Yagen Valley

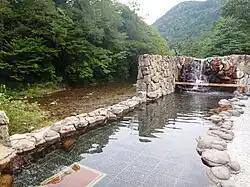
Oku-Yagen onsen

The onsen consists of multiple ryokan surrounded by old growth forests located along the Ohata River within Shimokita Hanto Quasi-National Park. The area includes a nationally-run campground called 'Kokusetsu Yagen Yaeijo'.